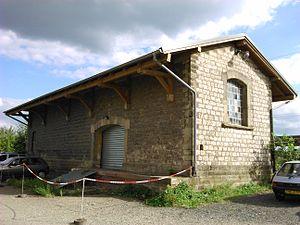
Gare de Réding
La gare de Réding est une gare ferroviaire française des lignes de Noisy-le-Sec à Strasbourg-Ville, de Réding à Metz-Ville et de Réding à Diemeringen, située sur le territoire de la commune de Réding, dans le département de la Moselle, en région Grand Est.